West Ham United F.C. in European football

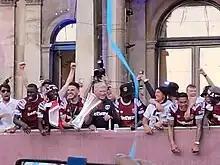
Declan Rice and David Moyes with the UEFA Europa Conference League trophy at Stratford Town Hall, 8 June 2023

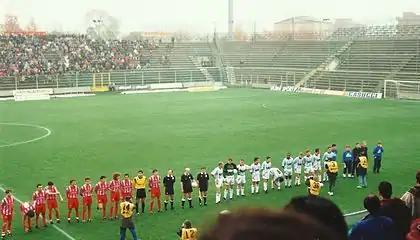
Cremonese and West Ham line-up at Stadio Giovanni Zini, Cremona in the Anglo-Italian Cup, November 1992

West Ham were paired against Italian team, Fiorentina in the final to take place at the Fortuna Arena in Prague, Czech Republic on 7 June 2023.